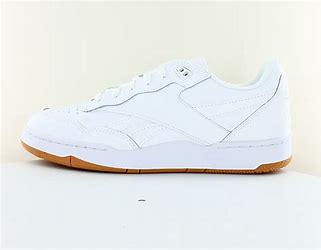
Brand: Reebok
Model: BB 4000 Ii